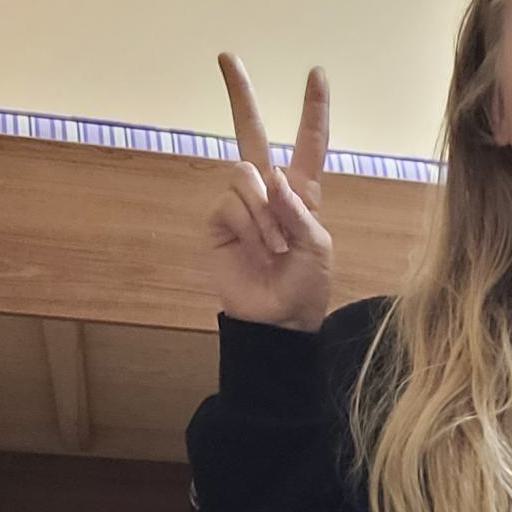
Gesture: peace